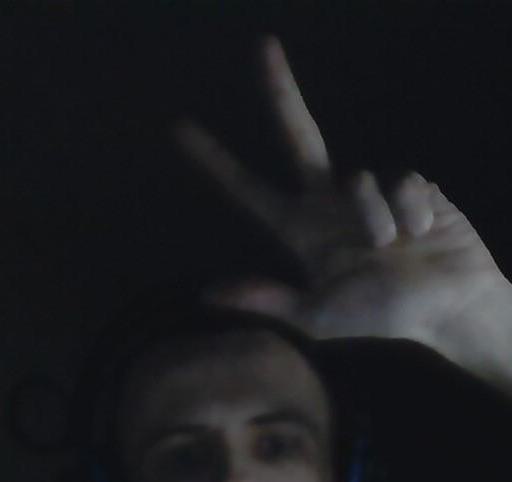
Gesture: three2